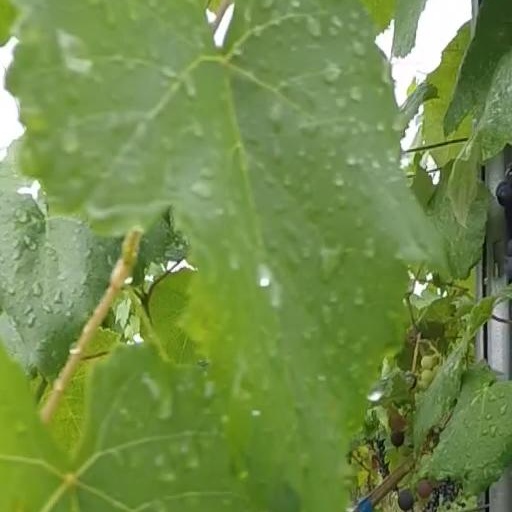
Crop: grape